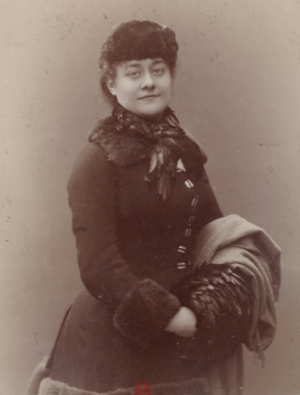
Marie Grisier-Montbazon actrice
Marie Grisier-Montbazon, parfois appelée Marie Montbazon, est une actrice et cantatrice française.